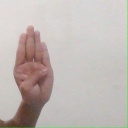
अक्षर: ब